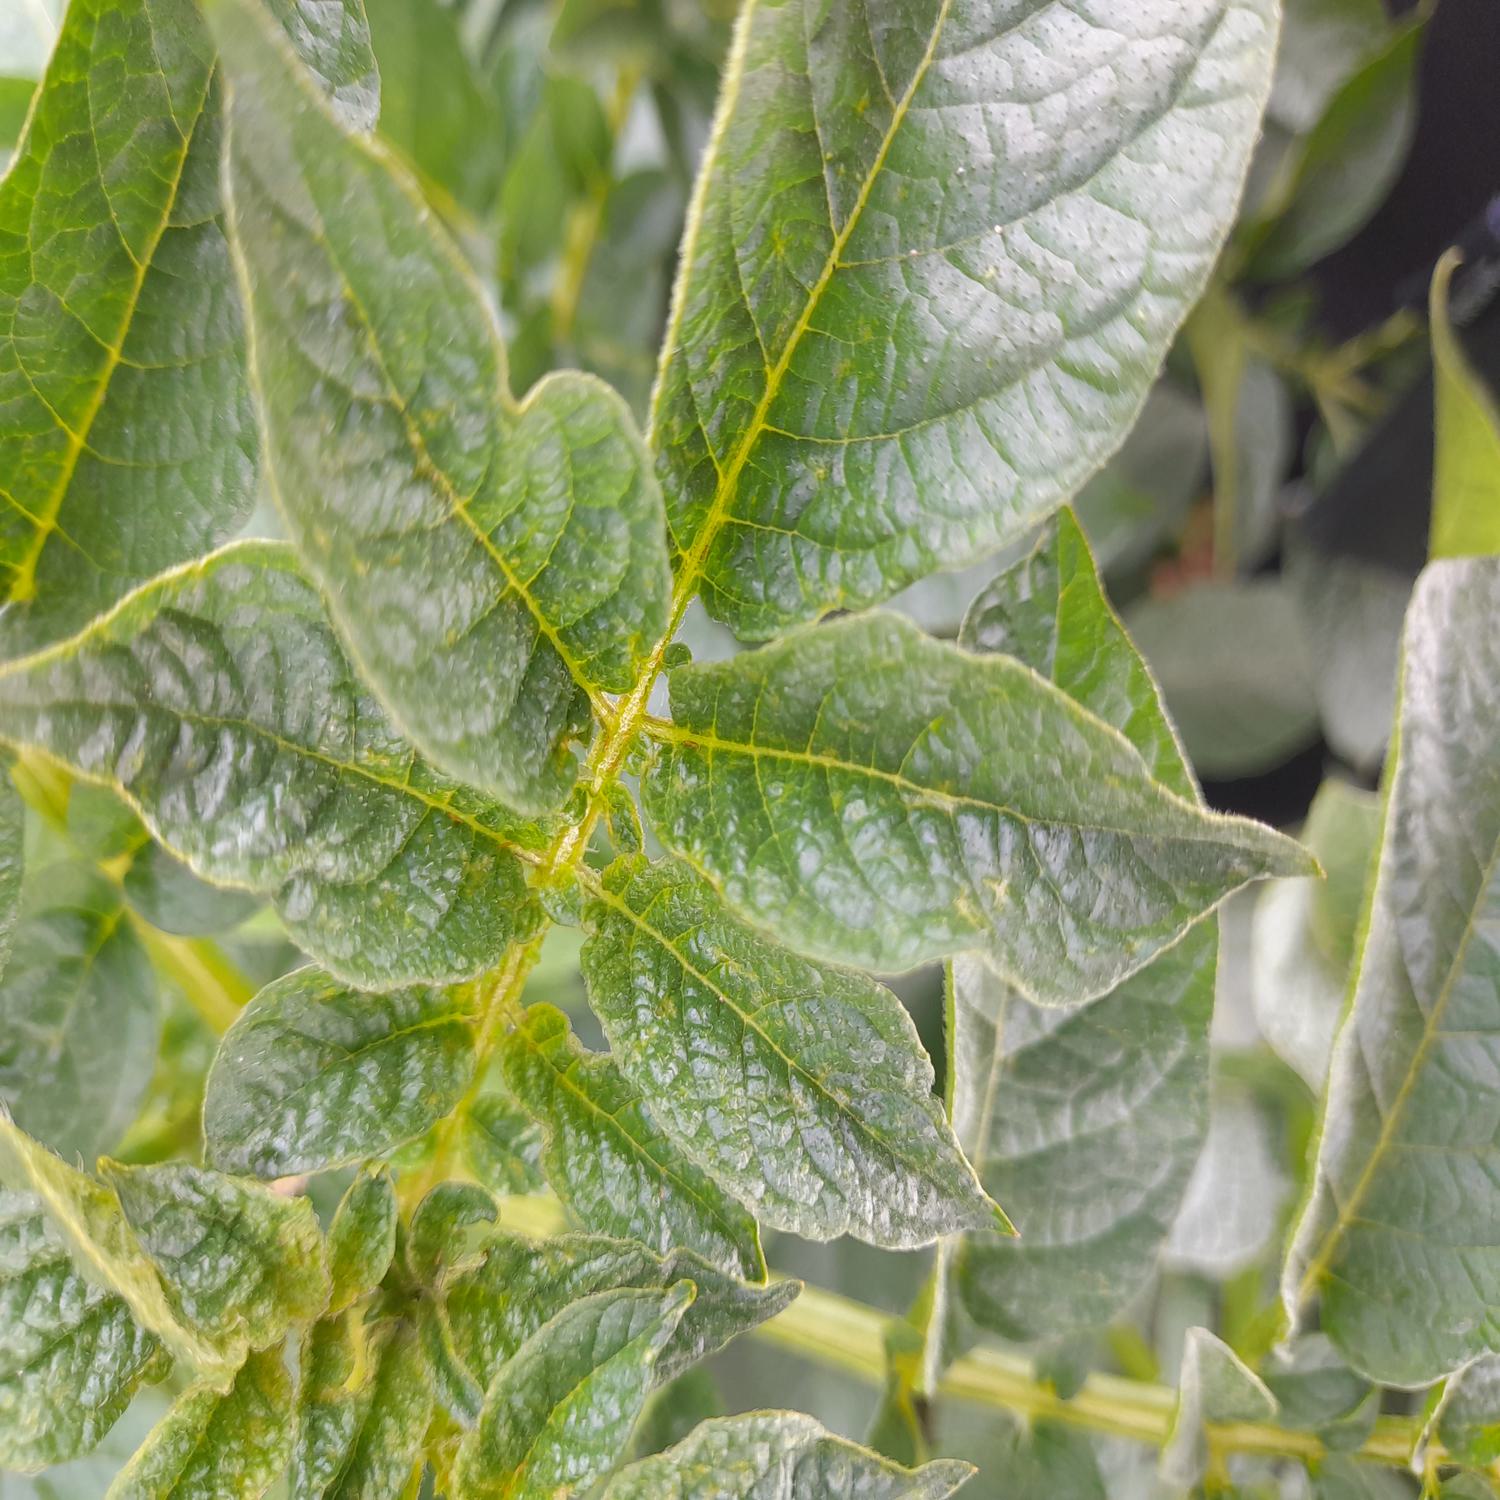
Label: Virus